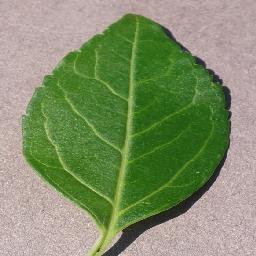
Label: Cherry___healthy